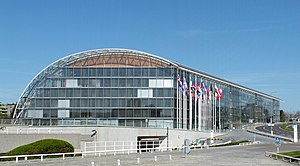
Den Europæiske Investeringsbank
Europæiske Investeringsbank Luxembourg
Den Europæiske Investeringsbank blev oprettet i 1958 i henhold til Rom-traktaten som Den Europæiske Unions instrument for langfristede lån. EIB låner penge ud til den offentlige og den private sektor til projekter af europæisk interesse, f.eks. på følgende områder: